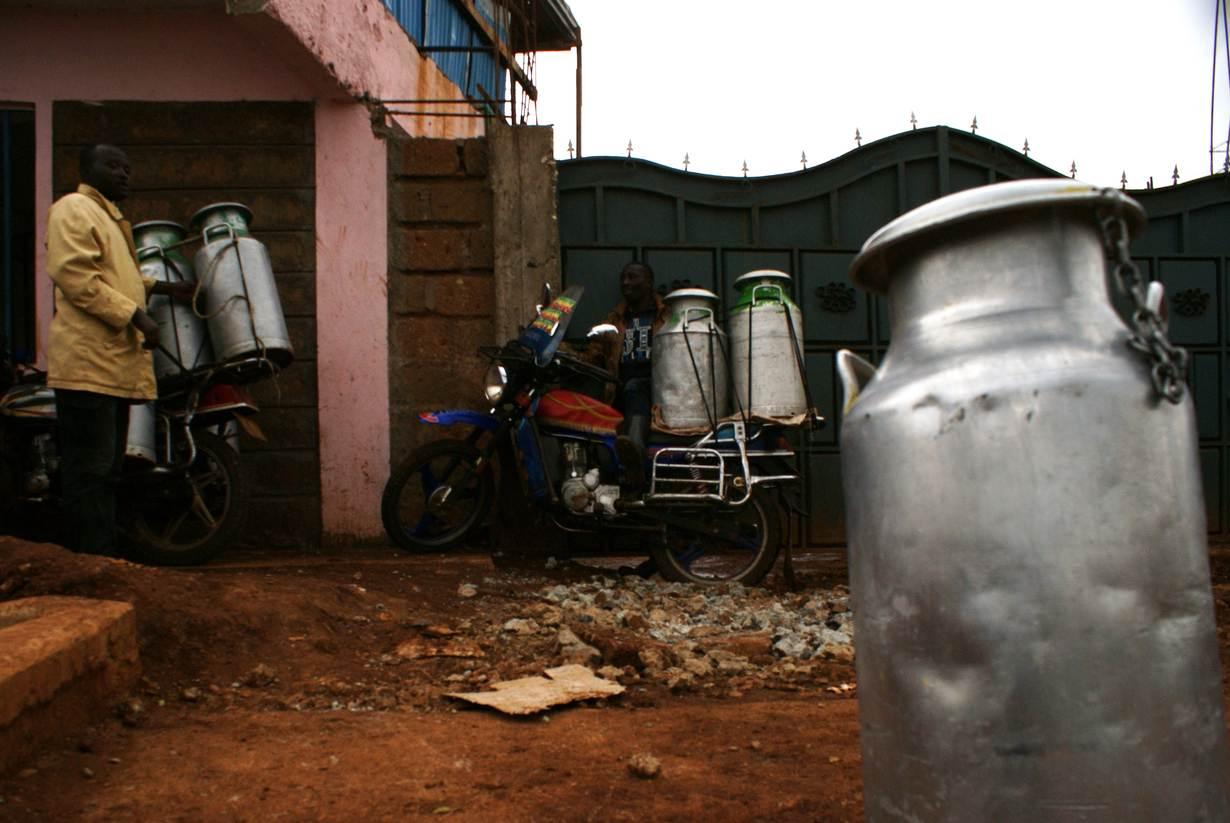
Pikipiki mbili zinaonekana kuwa zimebeba mitungi ya kubeba na kusafirisha maziwa.Zote zinaonekana kuwa zimebeba mitungi miwili miwili.Kando nayo kunaonekana kuwa na  watu  ambao ndio madereva wa kusafirisha maziwa hayo kutoka sehemu moja hadi nyingine.Hali ya anga inaokana kuwa yenye mawingu huku mchanga  ukiwa nyekundu.